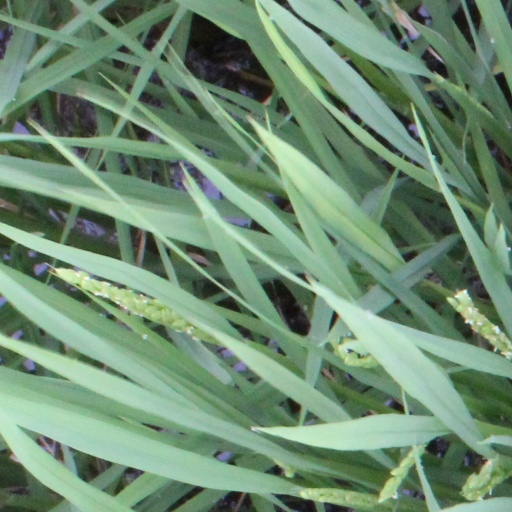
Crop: rice